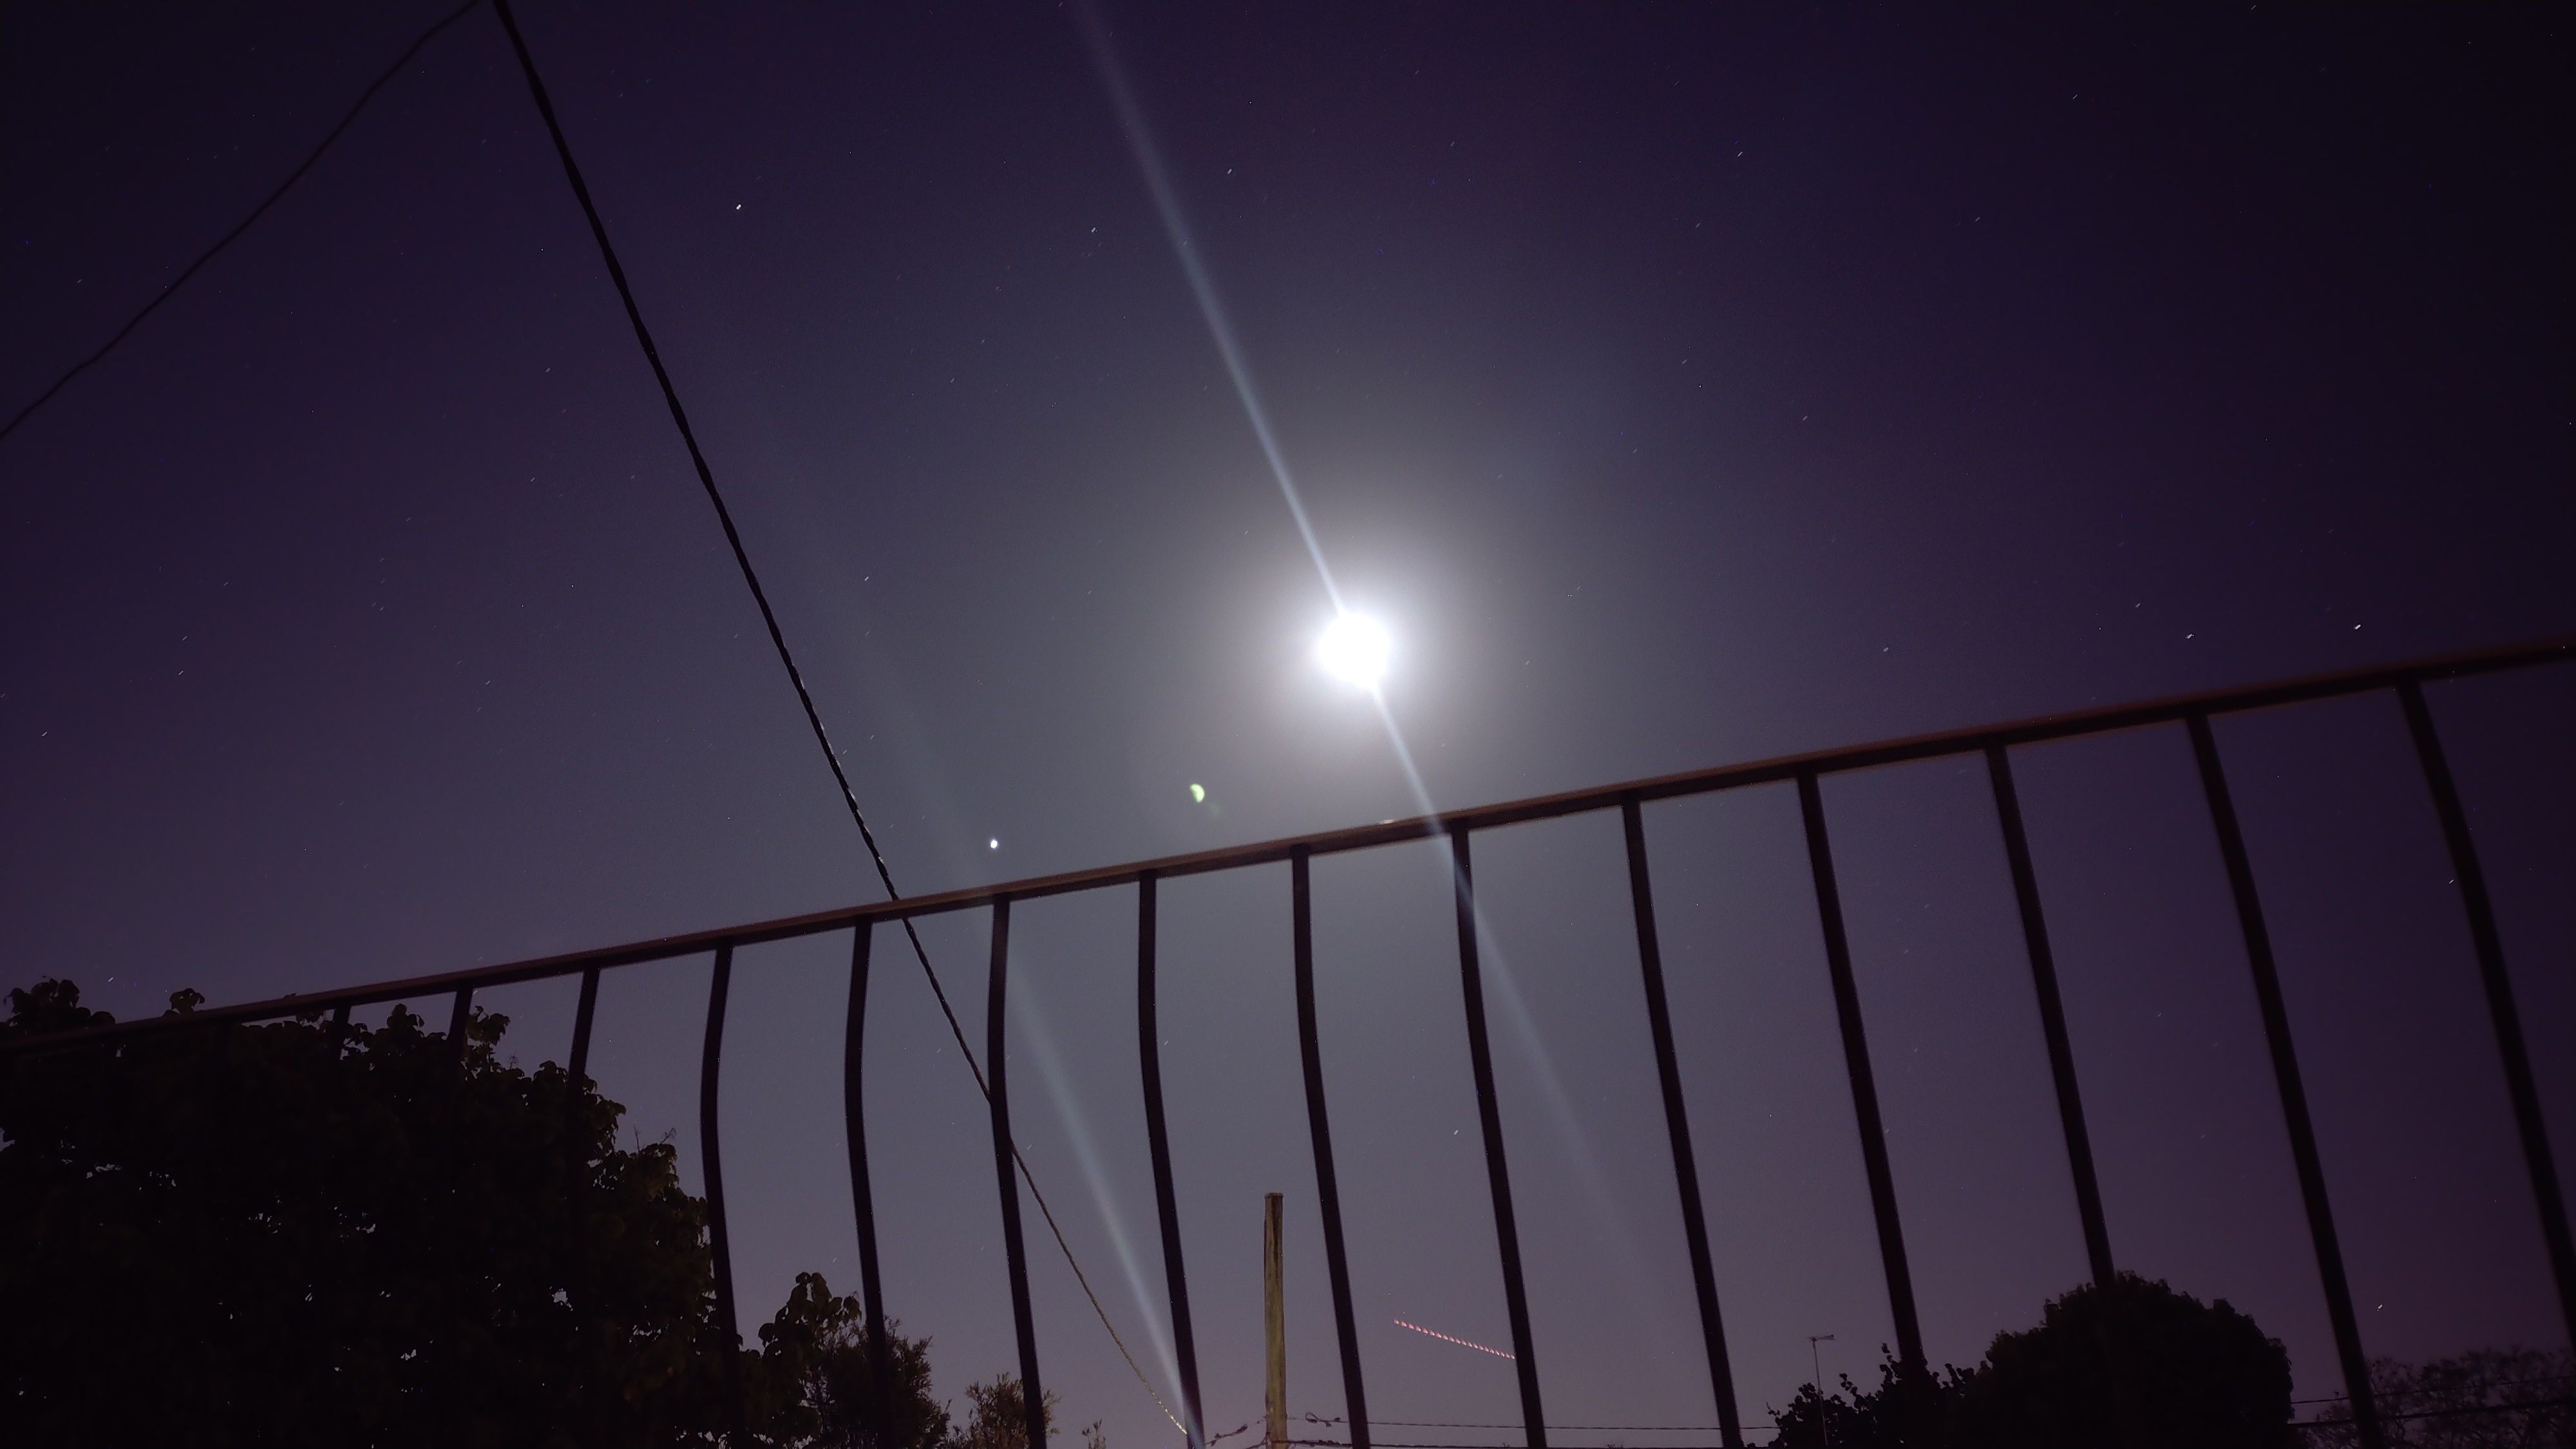
lights, sky, atmosphere, moon, fence, cloud, atmospheric phenomenon, astronomical object, midnight, electricity, horizon, lens flare, darkness, science, space, bridge, tree, landscape, moonlight, electric blue, dusk, event, celestial event, night, evening, symmetry, monochrome, astronomy, reflection, fixed link, monochrome photography, sun